Hieratic

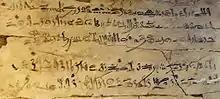
An exercise tablet with a hieratic excerpt from "The Instructions of Amenemhat" (dated to the eighteenth dynasty reign of Amenhotep I) reads: "Be on your guard against all who are subordinate to you... Trust no brother, know no friend, make no intimates."

Hieratic script, unlike inscriptional and manuscript hieroglyphs, reads from right to left. Initially, hieratic could be written in either columns or horizontal lines, but after the twelfth dynasty (specifically during the reign of Amenemhat III), horizontal writing became the standard.